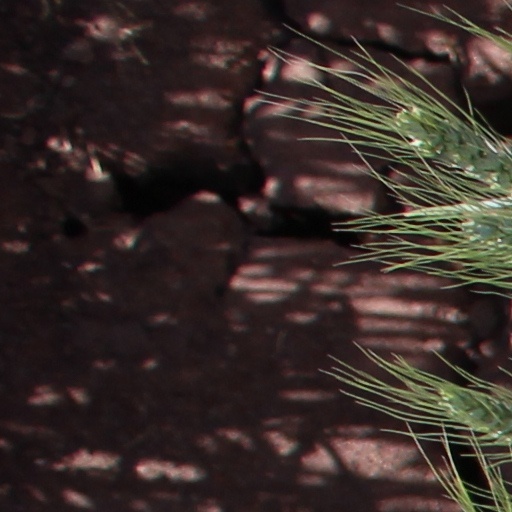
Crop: wheat